2024 Weather Guard Truck Race

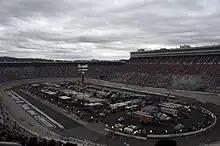
Bristol Motor Speedway, the circuit where the race will be held.

Bristol Motor Speedway, formerly known as Bristol International Raceway and Bristol Raceway, is a NASCAR short track venue located in Bristol, Tennessee. Constructed in 1960, it held its first NASCAR race on July 30, 1961. Bristol is among the most popular tracks on the NASCAR schedule because of its distinct features, which include extraordinarily steep banking combined with short length, an all concrete surface, two pit roads, and stadium-like seating.